5th Guards Armoured Brigade

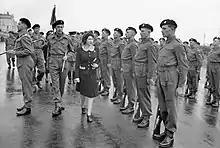
Princess Elizabeth inspecting an honour guard during a Royal visit to 2nd (Armoured) Battalion Grenadier Guards, 5th Guards Armoured Brigade, Guards Armoured Division, at Hove, 17 May 1944.

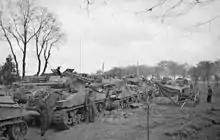
Rocket-armed Sherman tanks of the 1st Battalion Coldstream Guards, 5th Guards Armoured Brigade, 28 April 1945

This brigade was converted from the 20th Infantry Brigade (Guards) on 15 September 1941. It was stationed in the United Kingdom on training and home defence duties, anticipating a potential German invasion. The brigade remained in the United Kingdom until 30 June 1944 when it arrived in Normandy with the rest of the Guards Armoured Division as part of Operation Overlord. The brigade served throughout the North West Europe Campaign. On 12 June 1945 it was converted to the 5th Guards Brigade.